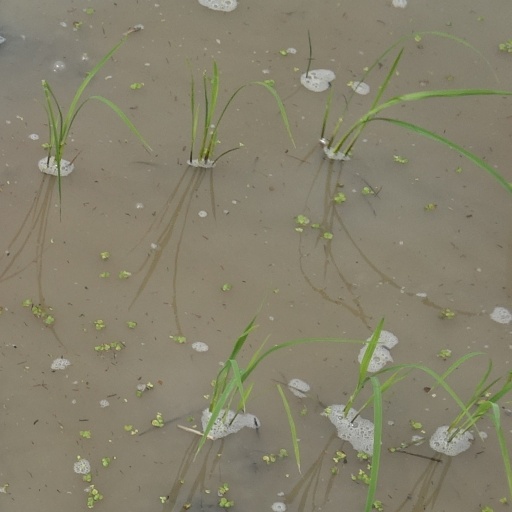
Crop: rice